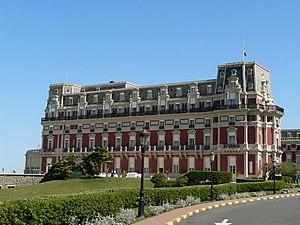
Un certain nombre d'œuvres cinématographiques et télévisuelles ont été tournés dans le département des Pyrénées-Atlantiques.
Cet article recense une partie des monuments historiques des Pyrénées-Atlantiques, en France.